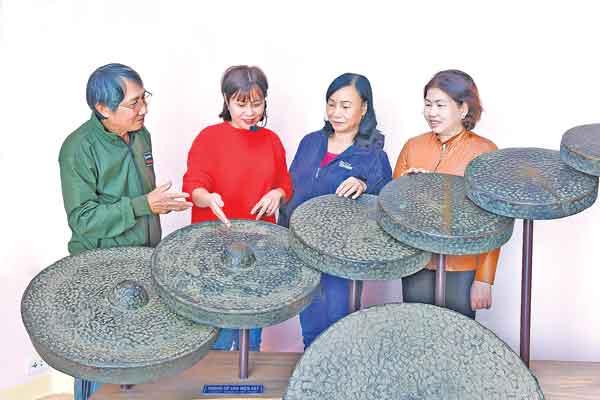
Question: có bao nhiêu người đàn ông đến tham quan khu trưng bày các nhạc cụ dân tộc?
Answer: có một người đàn ông đến tham quan